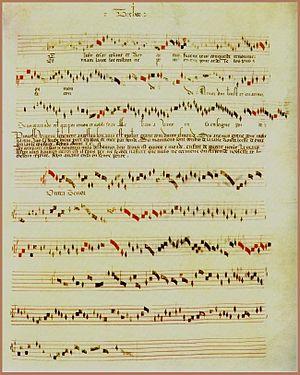
Folio 43 du Codex chantilly au musée Condé
Le Codex Chantilly est un manuscrit du XIVᵉ siècle regroupant des pièces musicales dans le style de l'ars subtilior ou art plus subtil, un style de la musique du Moyen Âge de la fin du XIVᵉ siècle, située entre l'ars nova et l'école franco-flamande. Le manuscrit est conservé à la bibliothèque du château de Chantilly. Il contient 112 pièces de compositeurs représentatifs de cette école, parmi lesquels Baude Cordier, Trebor, Jacob Senleches ou Solage.